International A Class

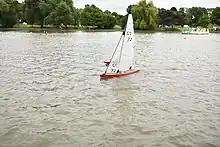
A Class at Woodspring MSC

The International Radio A Class (RA) is a class of radio controlled sailing yacht used for competitive racing. It is a measurement controlled classes administered by the International Radio Sailing Association. The class is a designated IRSA International class entitled to hold World Championships officially recognised by the International Sailing Federation. A RA class of boat is a classic looking boat similar to that of the full sized metre class. The RA class rules are loosely based on the 5.5 Metre. Modern boats use the latest carbon fibre technology with displacements typically between 13 – 16 kg, making them substantial yachts.